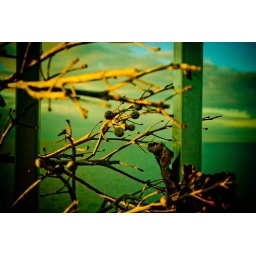
photo i made from a plant that was stuck in a fence